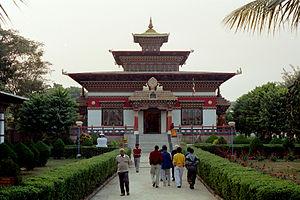
Temple bhoutanais, Bodhgayâ, Bihar, Inde
Bodhgaya, est une ville indienne située dans l'État du Bihar, à une centaine de kilomètres au sud de Patna. La ville est célèbre pour être le lieu où Siddharta Gautama a atteint l'illumination et l'état de Bouddha. À ce titre, le site est considéré comme l'un des quatre lieux saints du bouddhisme.